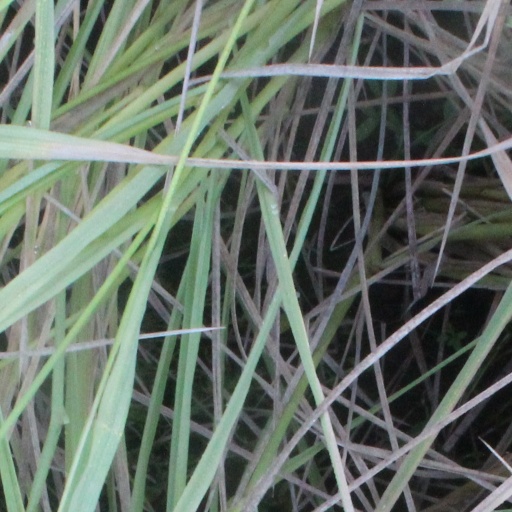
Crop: rice